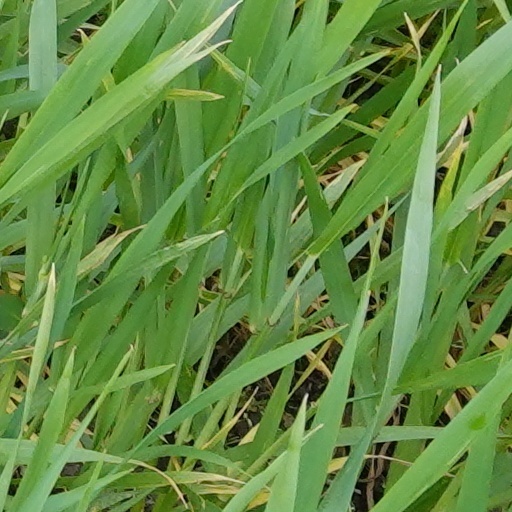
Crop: wheat